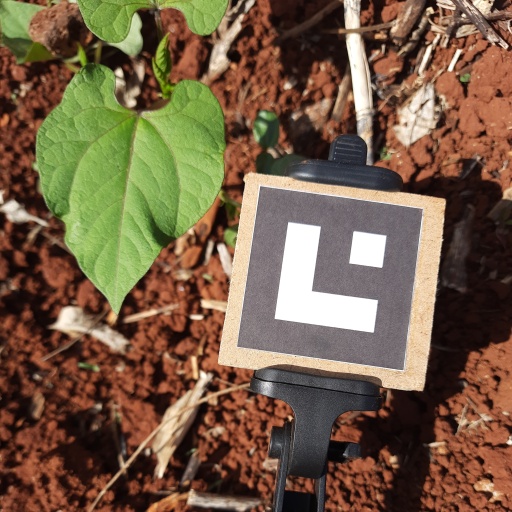
Observations: wavy surface, no eating holes, under sunlight